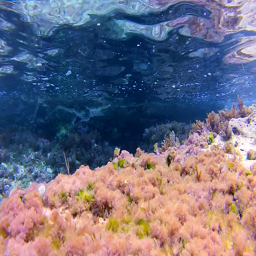
algae and vegetation on the rocks underwater in the sea